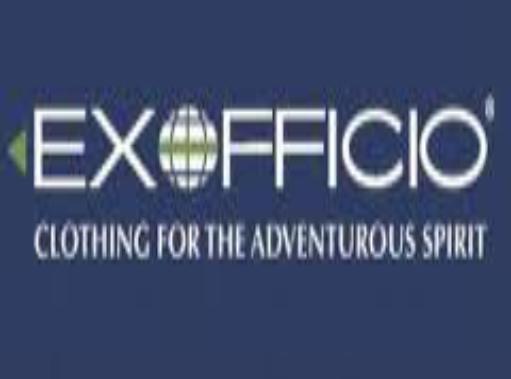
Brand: Exofficio
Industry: Clothes